Hardecourt-aux-Bois

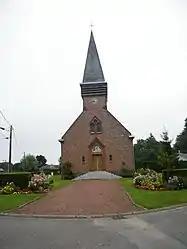
The church in Hardecourt-aux-Bois

Hardecourt-aux-Bois is a commune in the Somme department in Hauts-de-France in northern France.